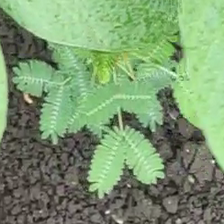
Weed species: Dwarf_cassia_(Chamaecrista pumila)